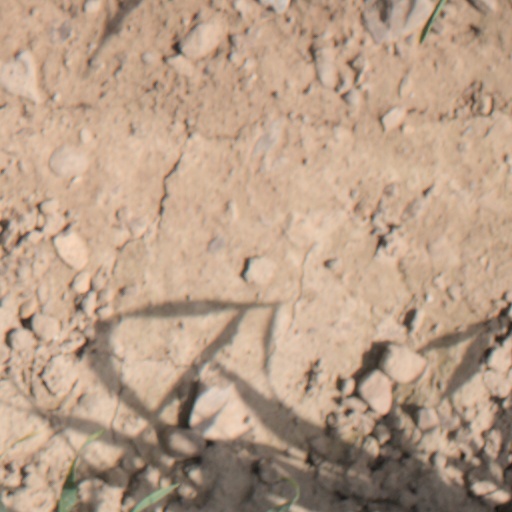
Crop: wheat